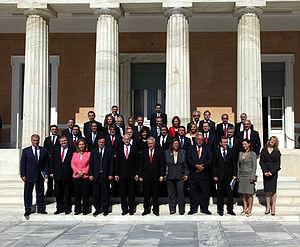
Le gouvernement Giórgos Papandréou est le gouvernement de la République hellénique entre le 7 octobre 2009 et le 11 novembre 2011, sous la XIIIᵉ législature du Parlement.